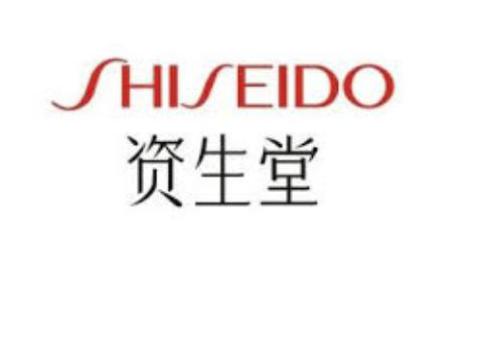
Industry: Necessities